Zung Wei-tsung

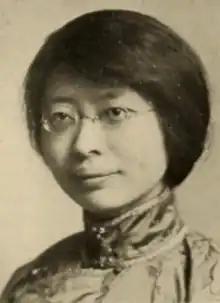
Zung Wei-tsung, from the 1919 yearbook of Smith College

Zung Wei-tsung or Cheng Wanzhen (程婉珍), known after 1926 as Mrs. Chiu, was a Chinese social worker, educator, and journalist in the 1920s. She was interested in child labor and women workers, and involved in leadership of the YWCA at the international level.